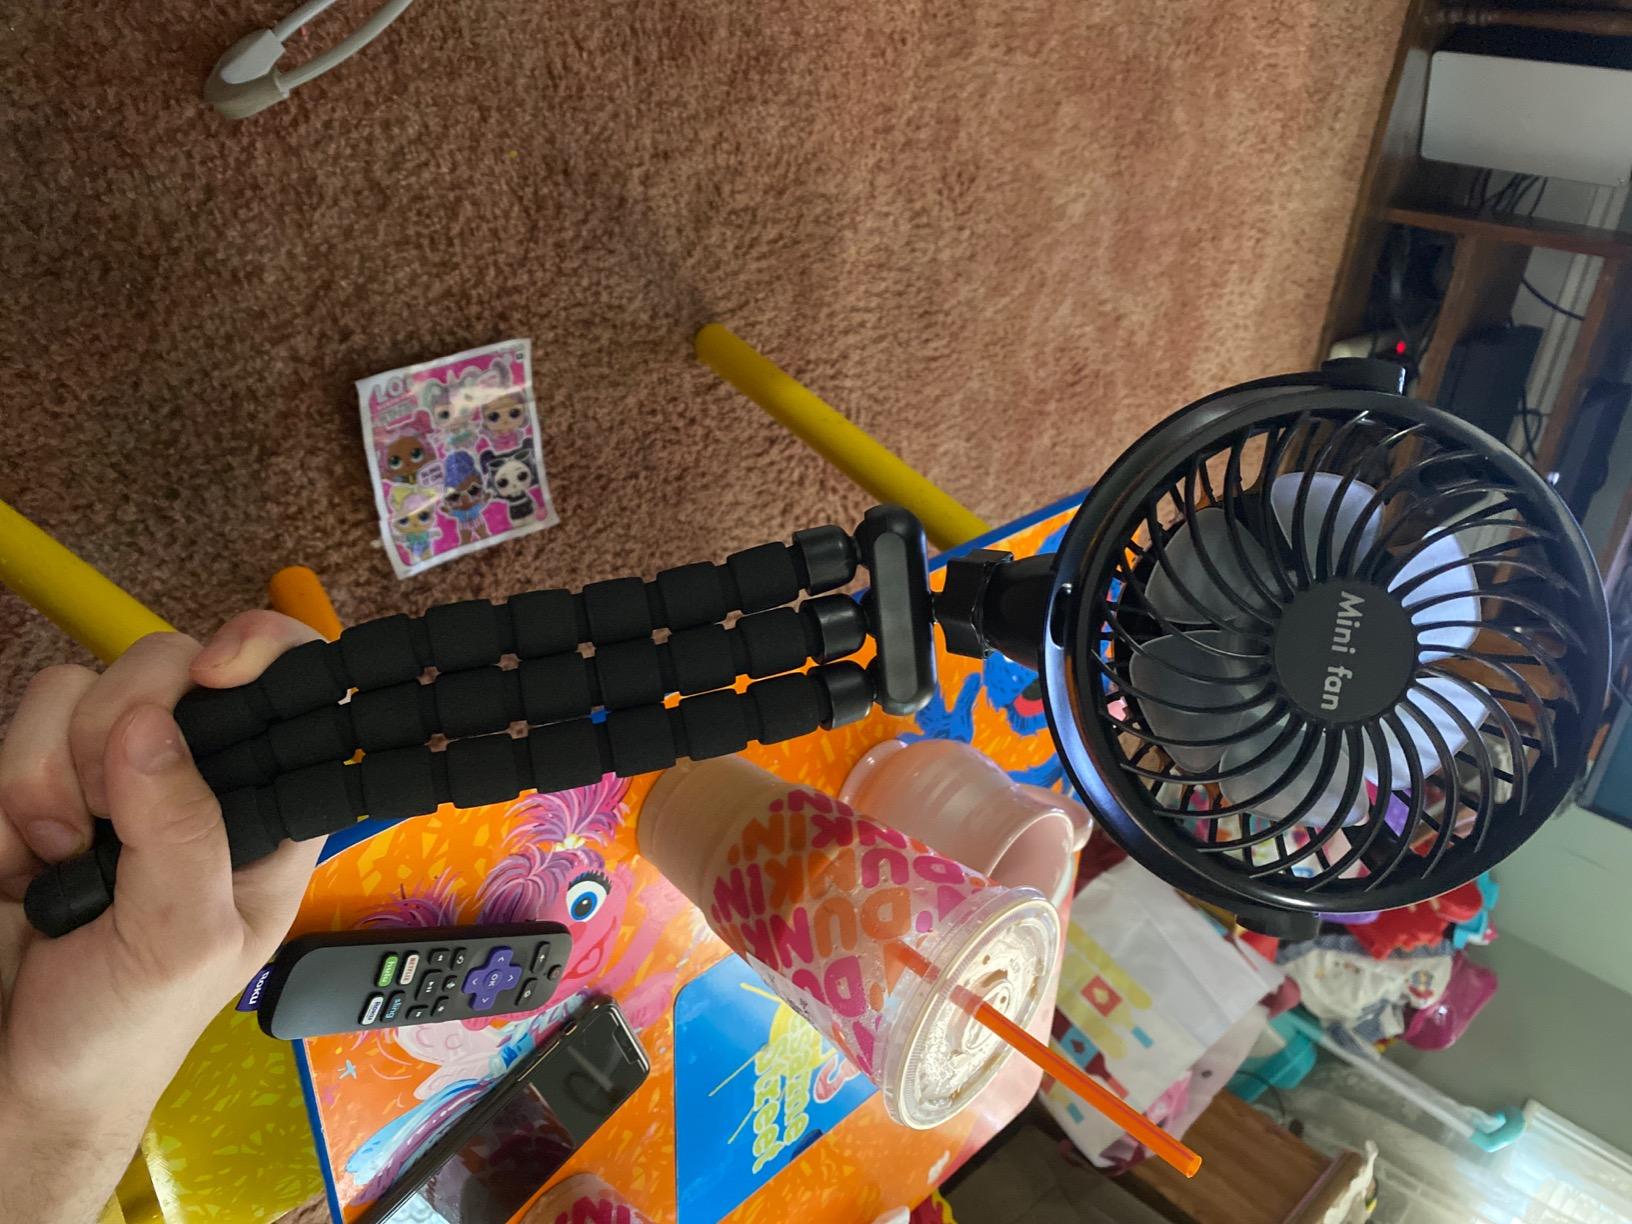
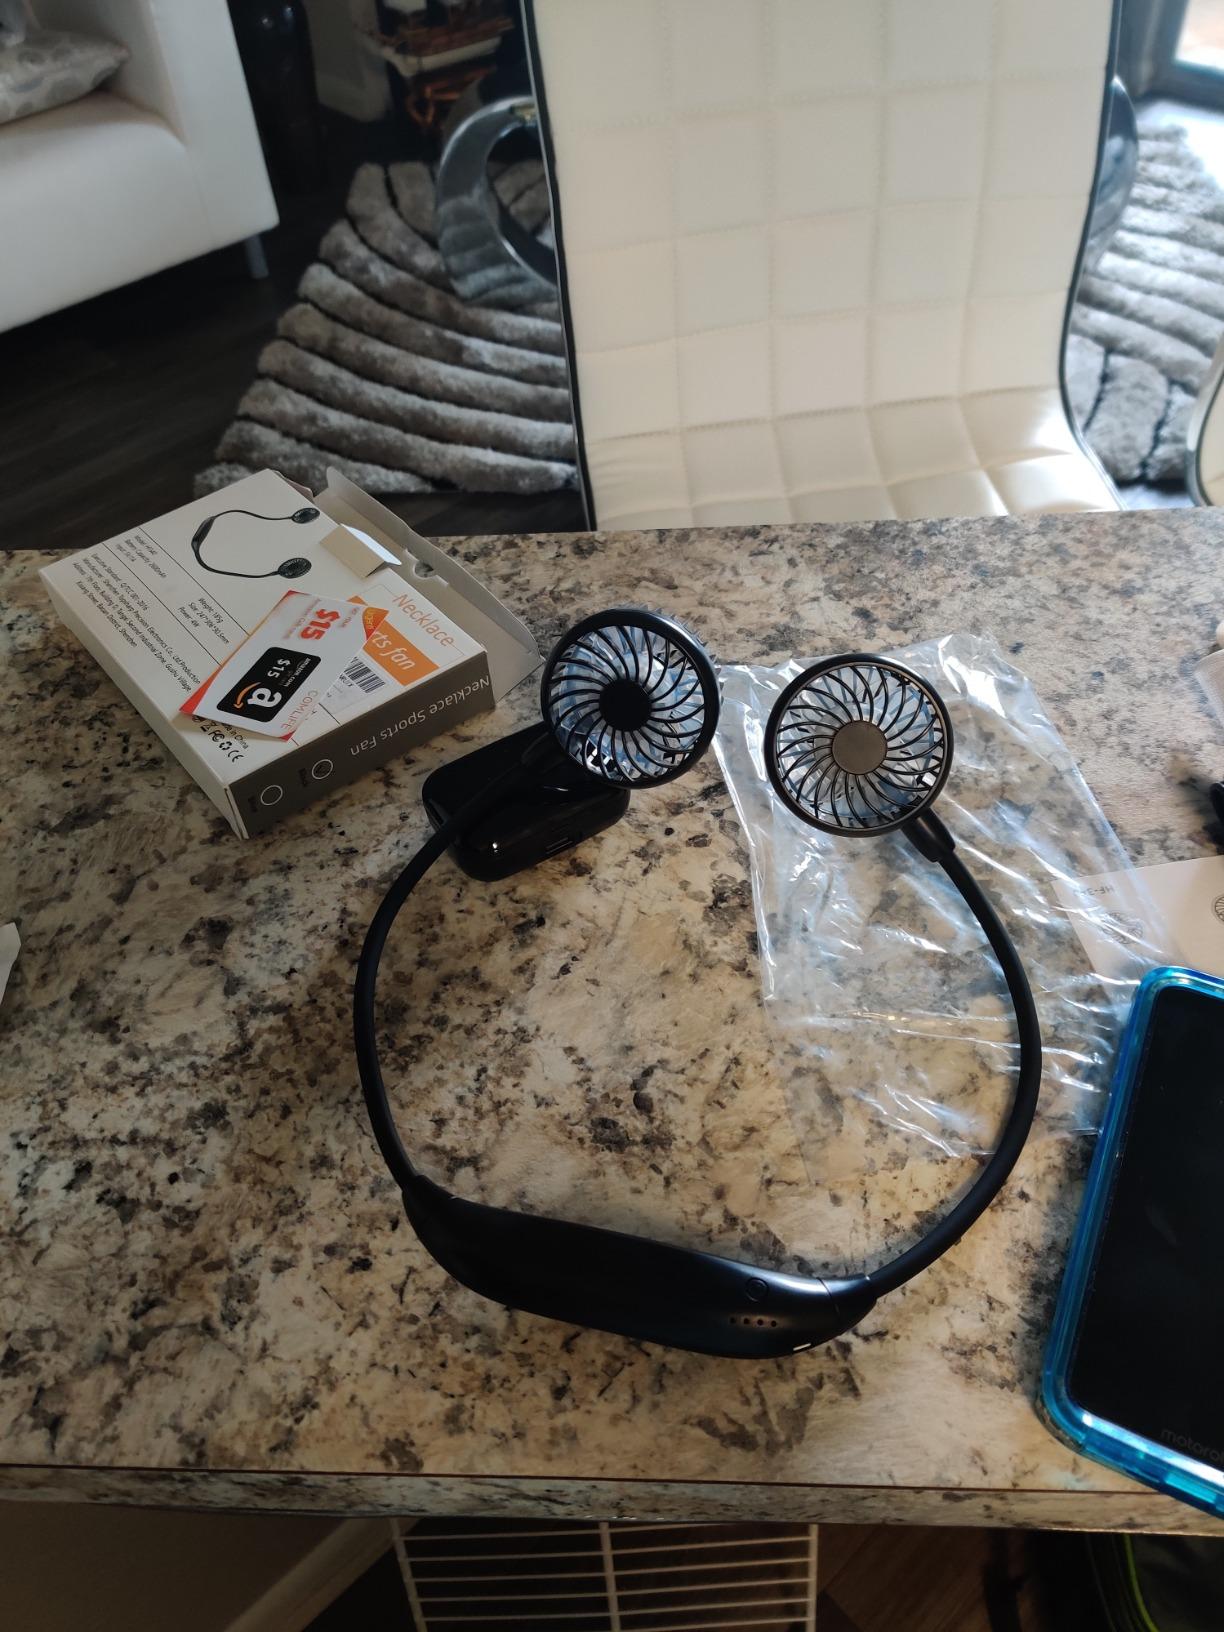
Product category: fan
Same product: no